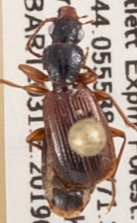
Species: Cymindis neglecta
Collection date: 2019-08-21
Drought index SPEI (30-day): -0.554
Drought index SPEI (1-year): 0.9
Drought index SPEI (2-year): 0.71